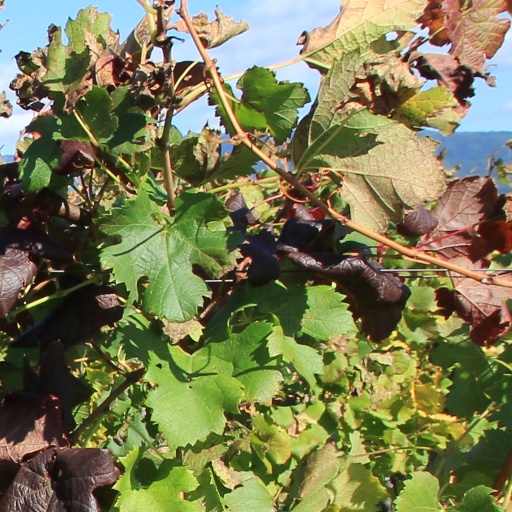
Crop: grape